Panepistimiou Street

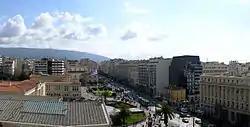
Panepistimiou street facing towards Syntagma square. On the left the "Propylaea" and the main building of the Academy of Athens.

Panepistimiou Street ("University Street", named after the University of Athens, the central building of which is on the upper corner) is a major street in Athens that has run one way for non-transit vehicles since 2002 from Vasilissis Amalias Avenue, Syntagma Square and Vassilissis Sofias Avenue to Omonoia Square in which is now a pedestrian crossing and before an intersection. Its total length is about 1.2 km. The street was formally renamed as Eleftherios Venizelos Avenue in 1945 (after the famous Prime Minister) but is still usually known by its historical name. It has six lanes, of which five are for traffic and one eastbound lane for transit buses only. Most of the street runs almost diagonally from southeast to northwest.